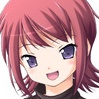
Portrait style: Anime Portrait